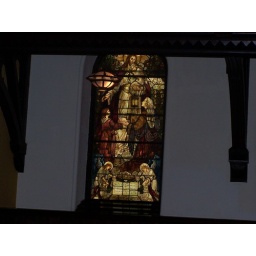
One of the glass windows in the church that my cousin got married in